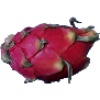
Label: red_pitahaya